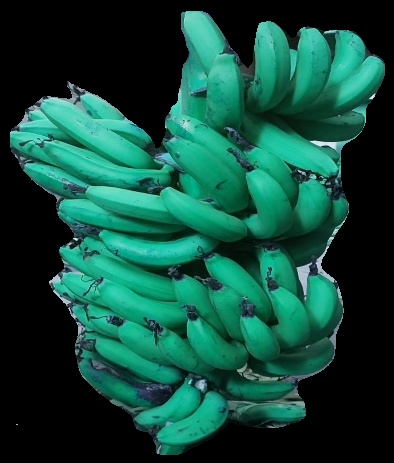
Variety: pachbale
Grade: grade3